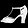
Label: Sandal